Su-ngai Kolok railway station

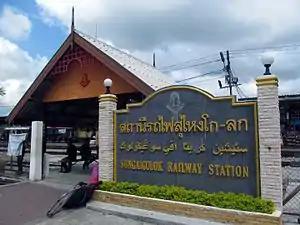

Sungai Golok railway station is a railway station in Sungai Golok Sub-district, Su-ngai Kolok District, Narathiwat, Thailand. It is a class 1 railway station from Thon Buri railway station. Sungai Golok Station is the furthest railway station from Bangkok, and the terminus of the Southern Line.